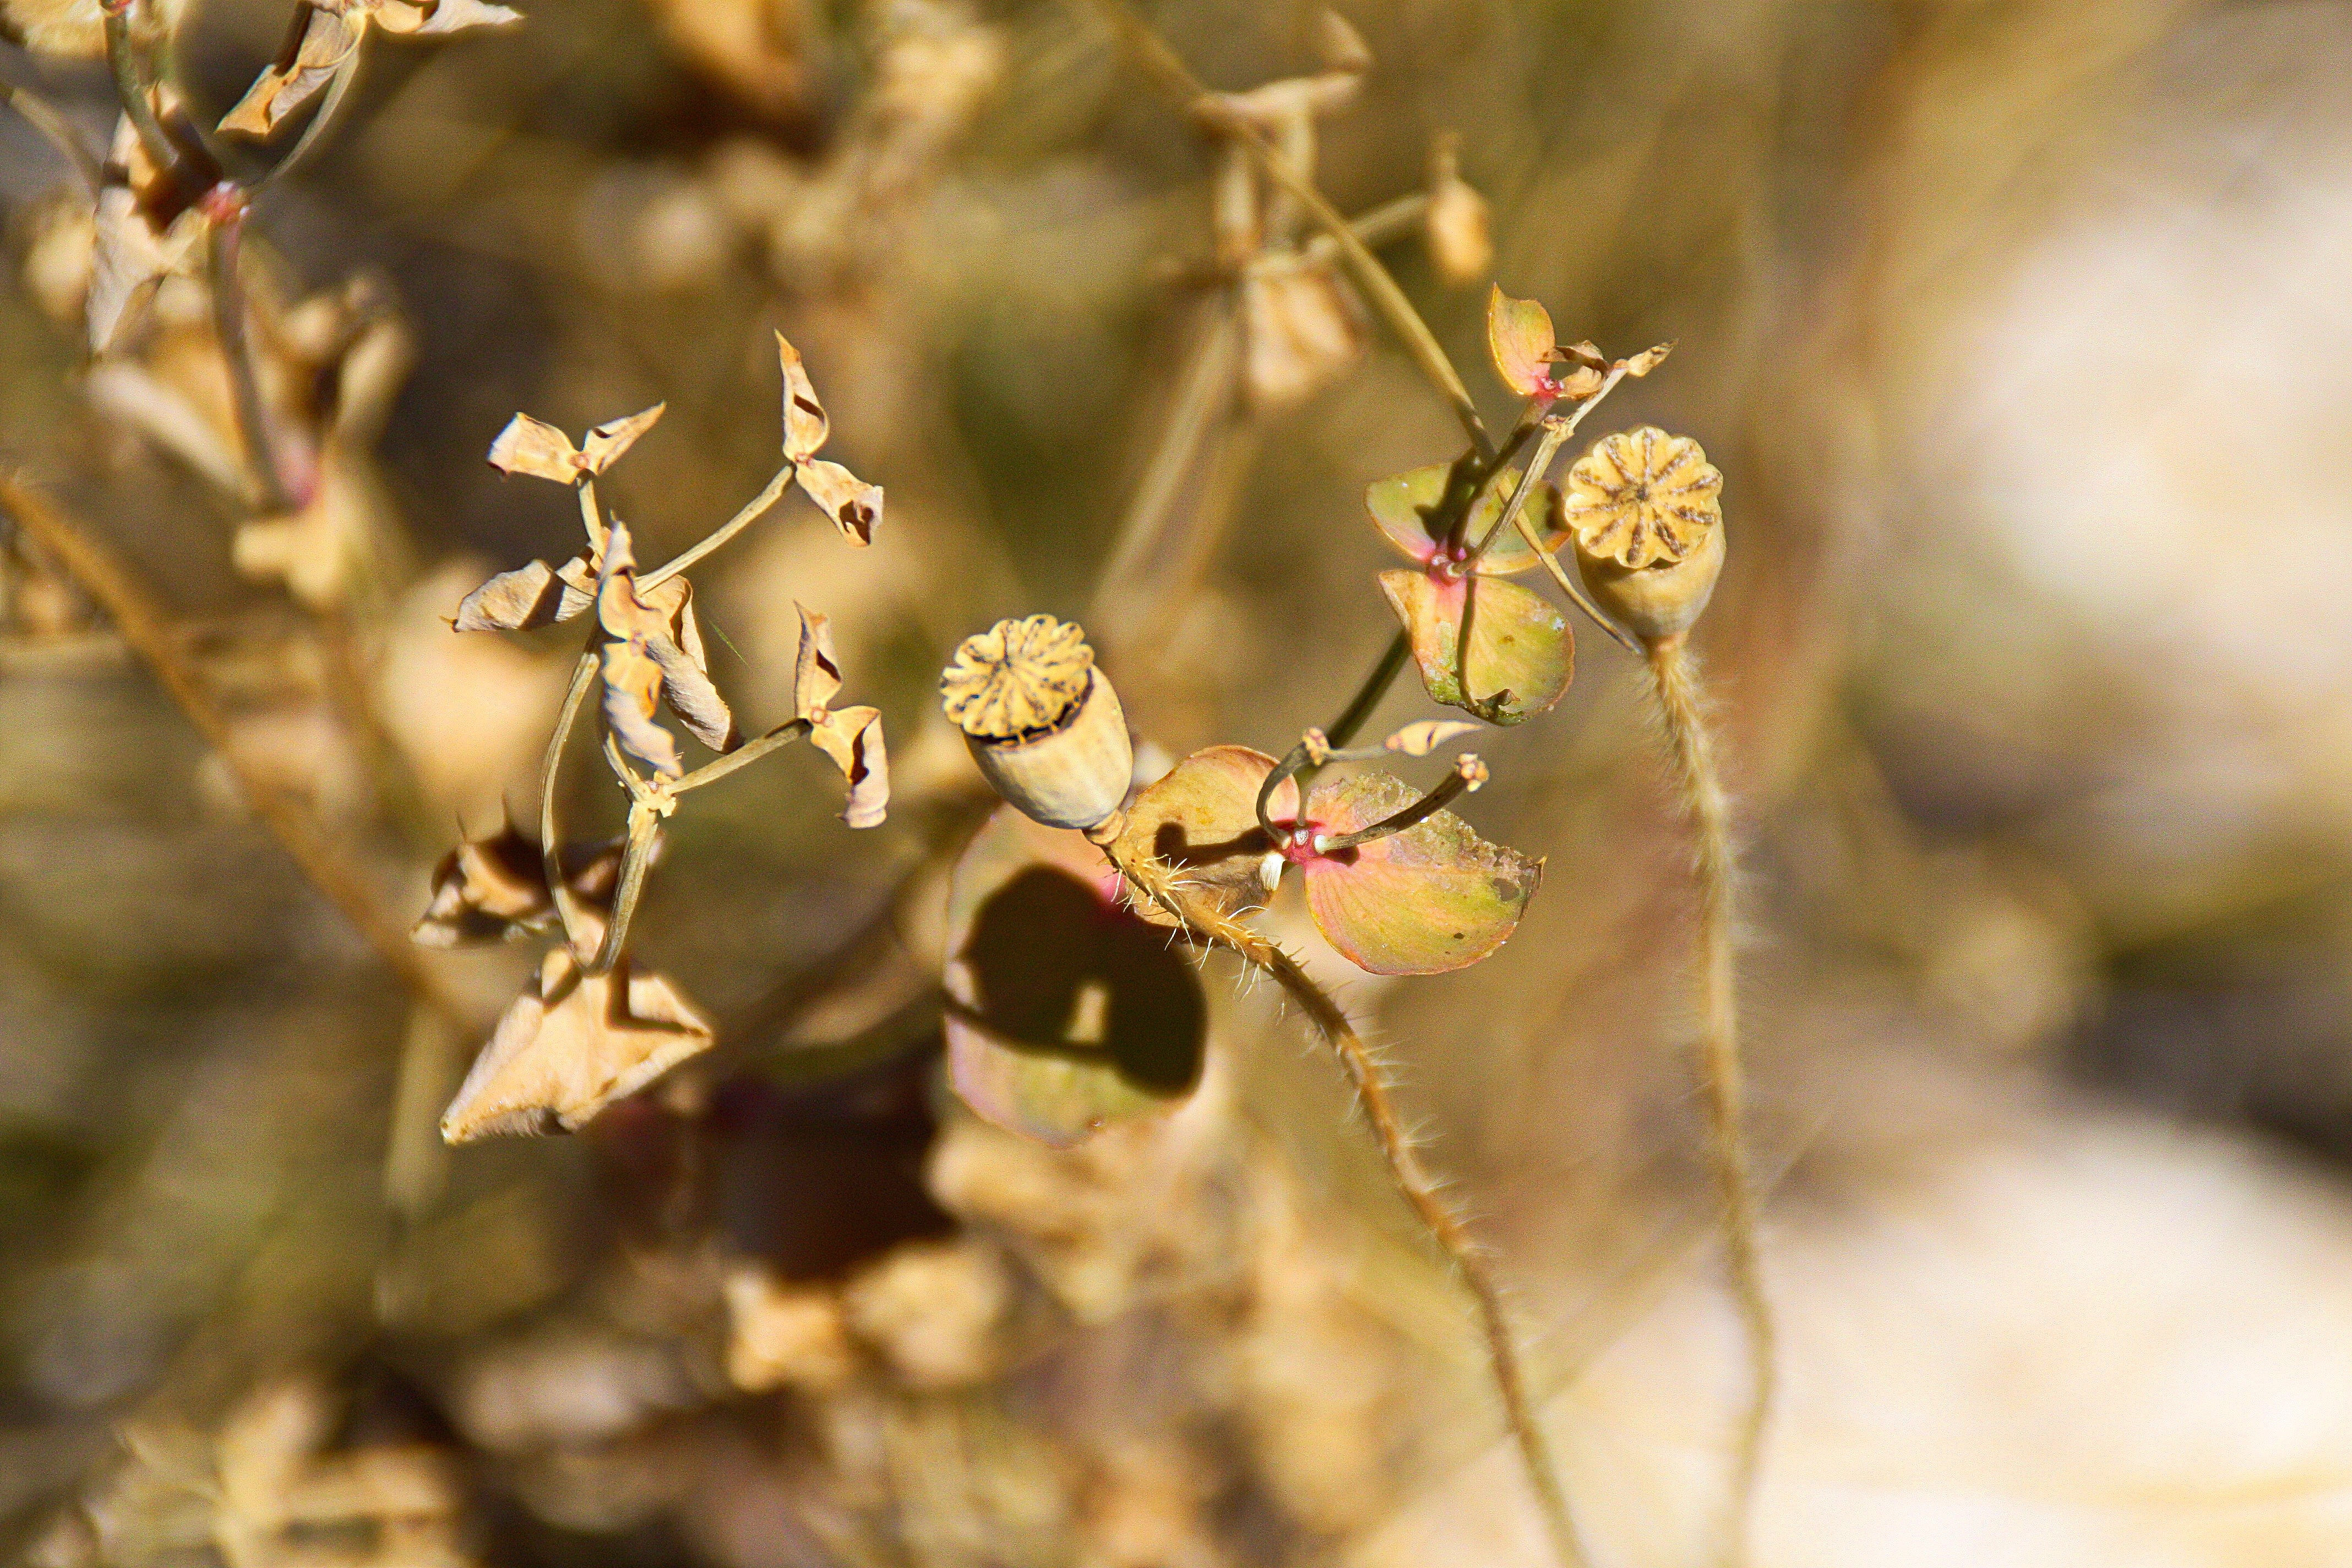
tree, nature, branch, blossom, plant, photography, leaf, flower, wildlife, spring, produce, insect, autumn, botany, flora, season, fauna, invertebrate, twig, wildflower, close up, shrub, macro photography, flowering plant, plant stem, land plant, thorns spines and prickles